Church Island (Anglesey)

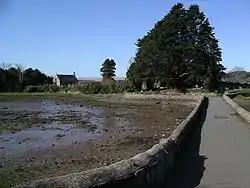
Church Island and Causeway

Church Island, also known as Llandysilio Island, is a small island in the Menai Strait on the shores of Anglesey to which it is attached by a short causeway that is reachable only on foot. The dominant feature of the island is with St Tysilio's Church, constructed in the 15th century, its churchyard, and a grade-II listed war memorial. The 20th-century bard Cynan (Albert Evans-Jones) is among several notable people buried in the churchyard. The Anglesey Coastal Path passes the head of the causeway.